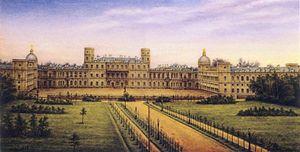
Le palais de Gatchina est un ancien palais impérial russe situé à Gatchina, aujourd'hui dans l'oblast de Léningrad, à côté de Saint-Pétersbourg. C'est un musée ouvert au public avec le parc qui l'entoure.
Saint-Pétersbourg /sɛ̃.pe.tɛʁs.buʁ/ est la deuxième plus grande ville de Russie par sa population, avec 5 281 579 habitants en 2017, après la capitale Moscou. Saint-Pétersbourg a le statut de ville d'importance fédérale. La ville est enclavée dans l'oblast de Léningrad, mais en est administrativement indépendante. Elle est située dans le Nord-Ouest du pays sur le delta de la Neva, au fond du golfe de Finlande, un espace maritime de la mer Baltique. Capitale de l'Empire russe de 1712 jusqu'en mars 1917, ainsi que de la Russie dirigée par les deux gouvernements provisoires entre mars et octobre 1917, Saint-Pétersbourg a conservé de cette époque un ensemble architectural unique. Deuxième port russe sur la mer Baltique après Primorsk, c'est aussi un centre majeur de l'industrie, de la recherche et de l'enseignement russe ainsi qu'un important centre culturel européen. Saint-Pétersbourg est la deuxième ville d'Europe par sa superficie et la cinquième par sa population.